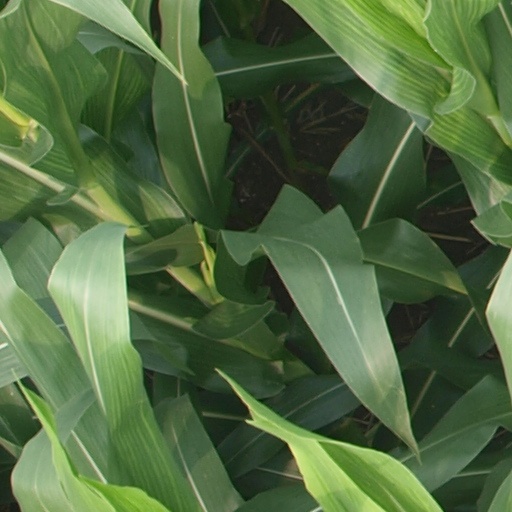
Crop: maize; corn